HaSela haAdom

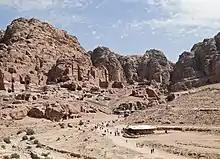
View of Petra

"HaSela haAdom" is an Israeli song written by Haim Hefer, with music by Yochanan Zarai, recorded by Arik Lavie in 1958. The song tells the story of a young Israeli soldier who illegally crossed the Israeli-Jordanian border to visit Petra, and ends with the death of its hero. Hefer was inspired by a popular tradition of Israeli youth of hiking to Petra, many of them killed by Jordanian soldiers. The song became so popular among the youth that the government banned it for many years. Hefer's song was familiar to all Israelis, and many authors incorporate it into their books and songs.